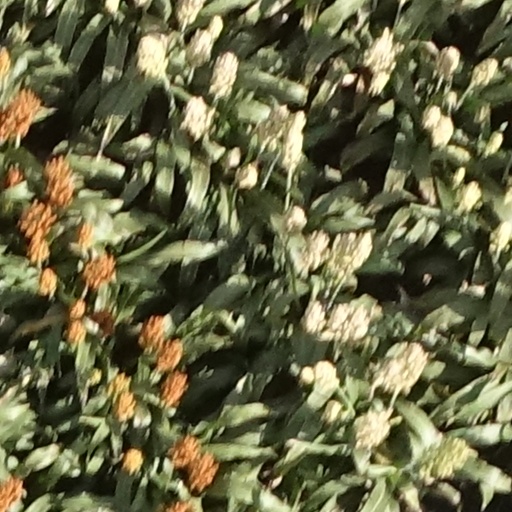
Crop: sorghum